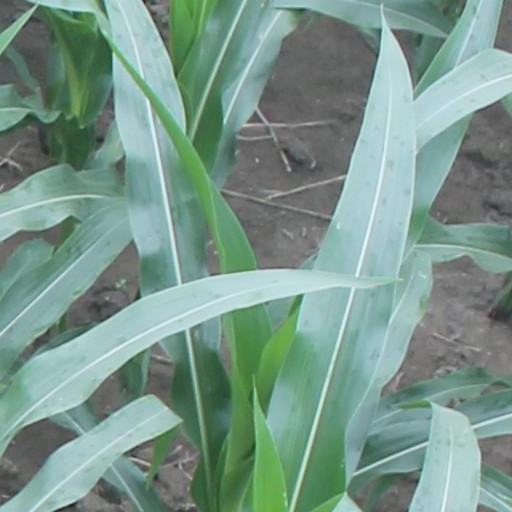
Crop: maize; corn